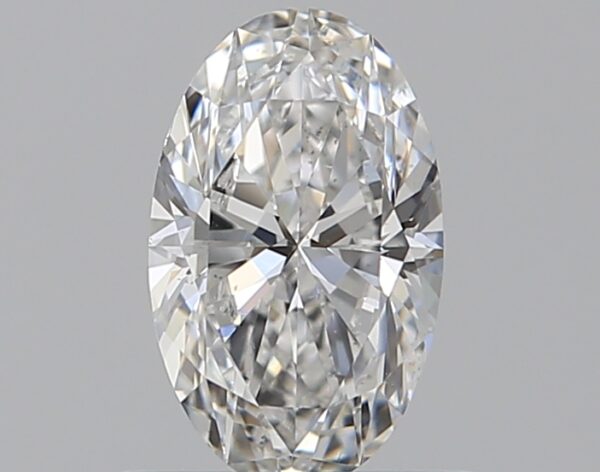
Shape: oval
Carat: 0.52
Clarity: VS2
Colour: E
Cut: EX
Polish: EX
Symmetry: VG
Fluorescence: ST
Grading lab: GIA
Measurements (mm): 6.92 x 4.24 x 2.64